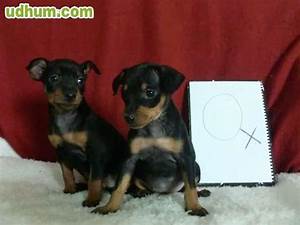
Label: cane